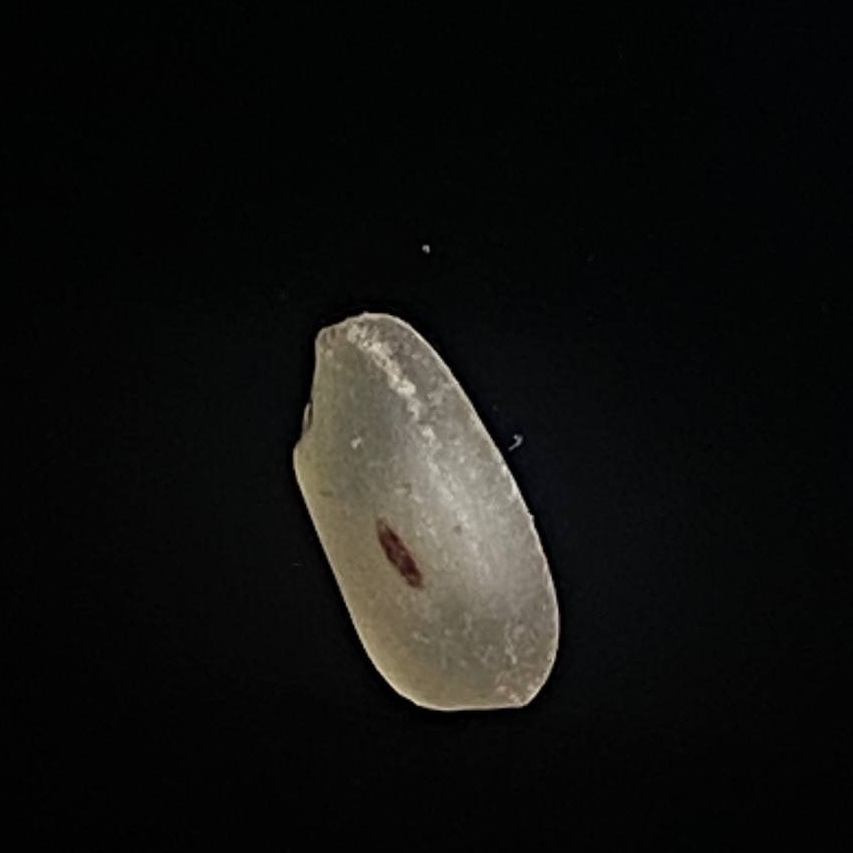
Rice variety: Amon